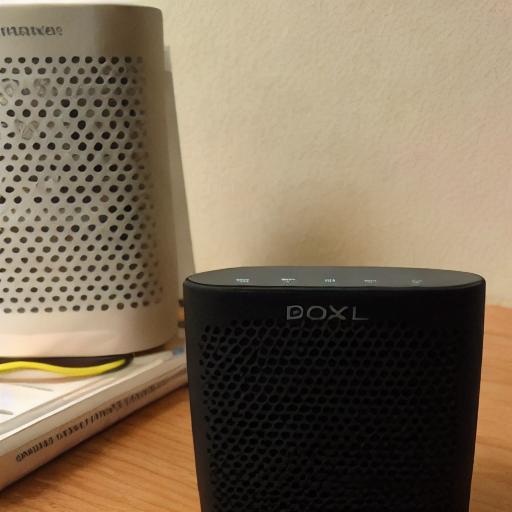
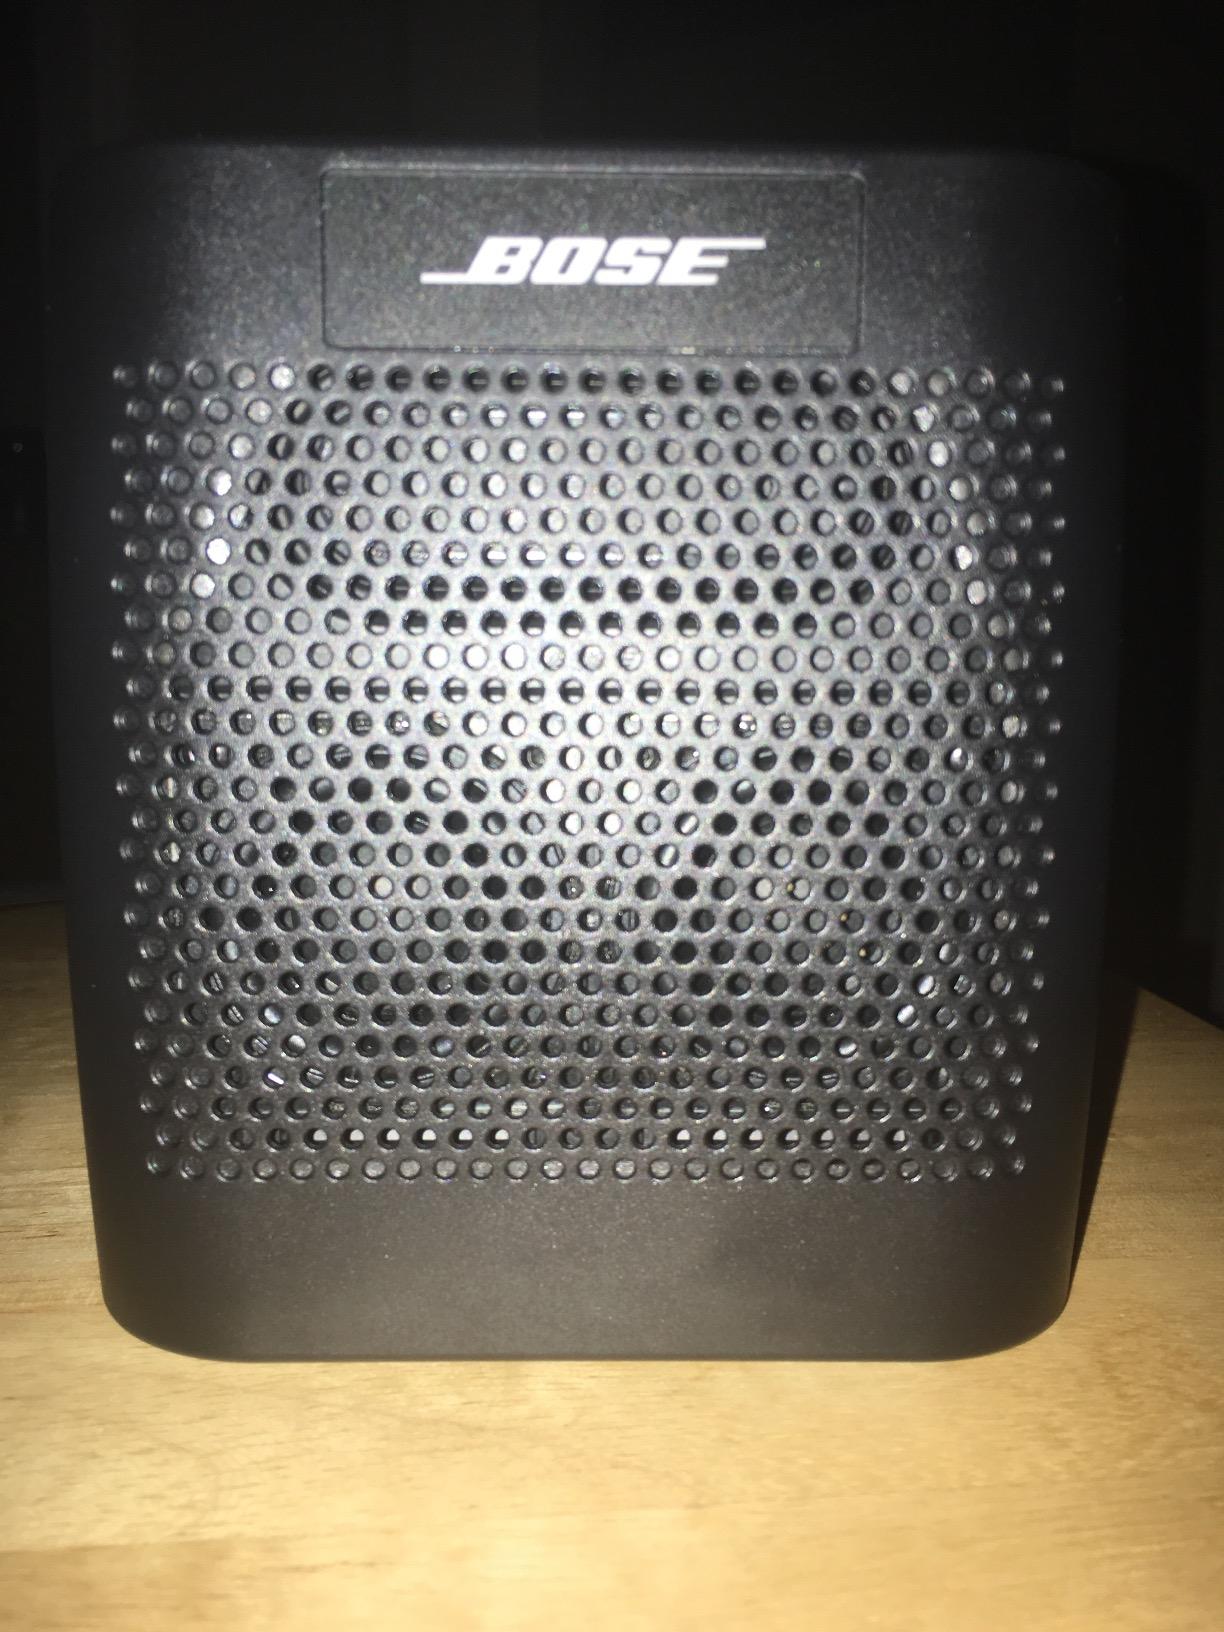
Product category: speaker
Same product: no